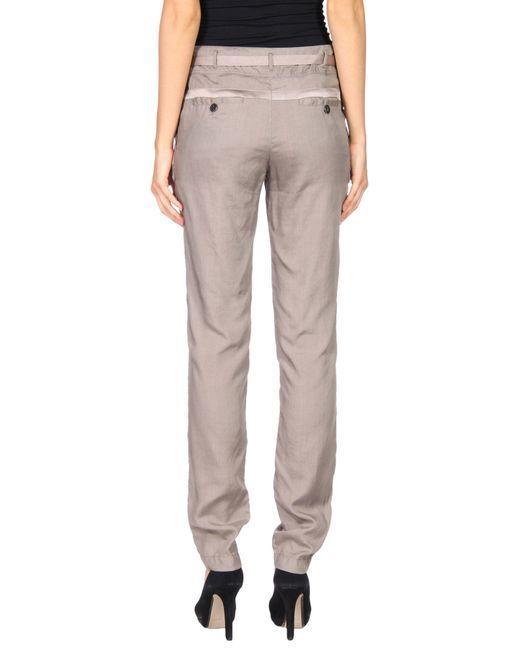
Silbergraue bequeme Baumwollhose mit Gesäßtaschen und Gürtel, Bürokleidung